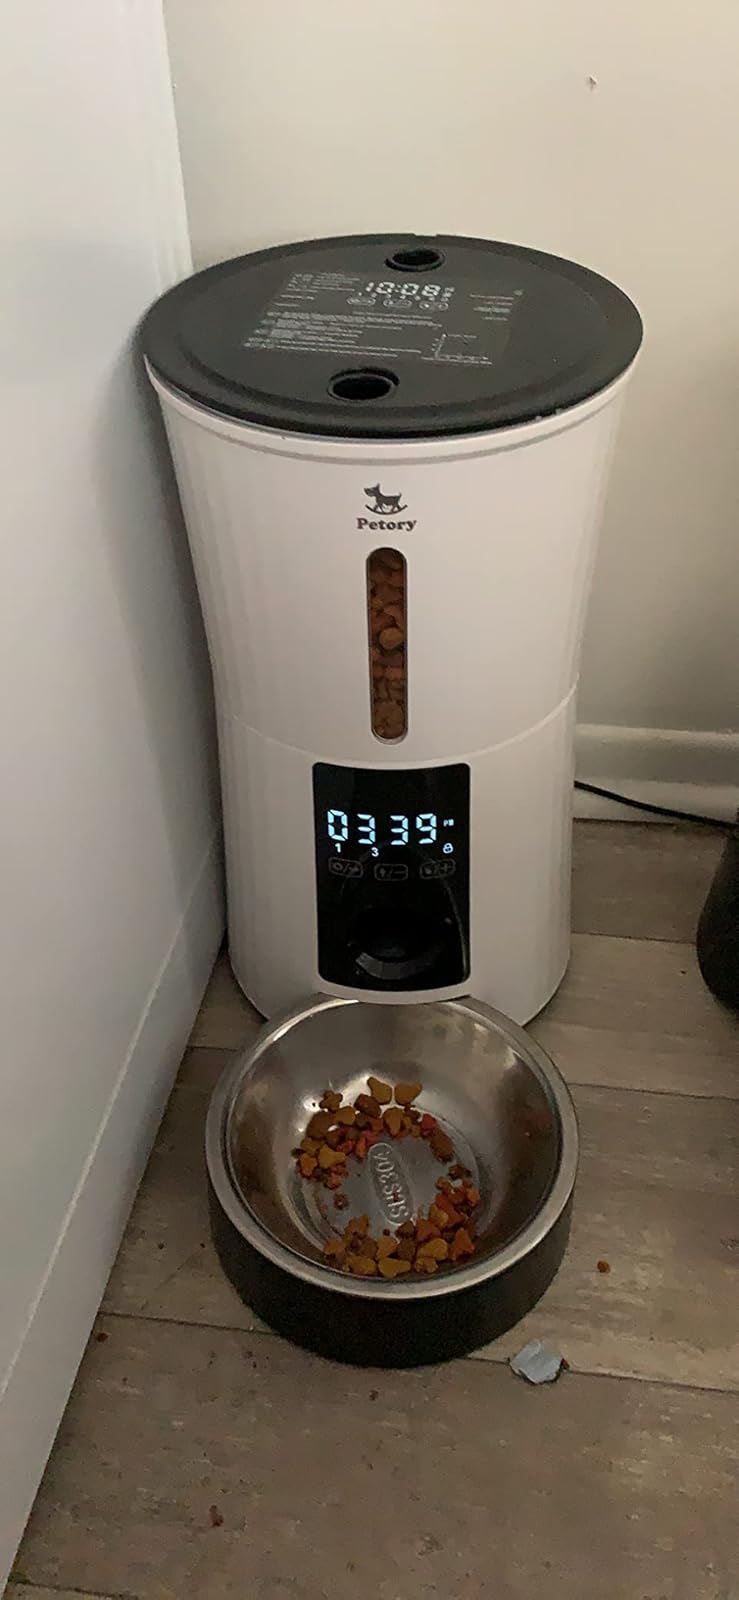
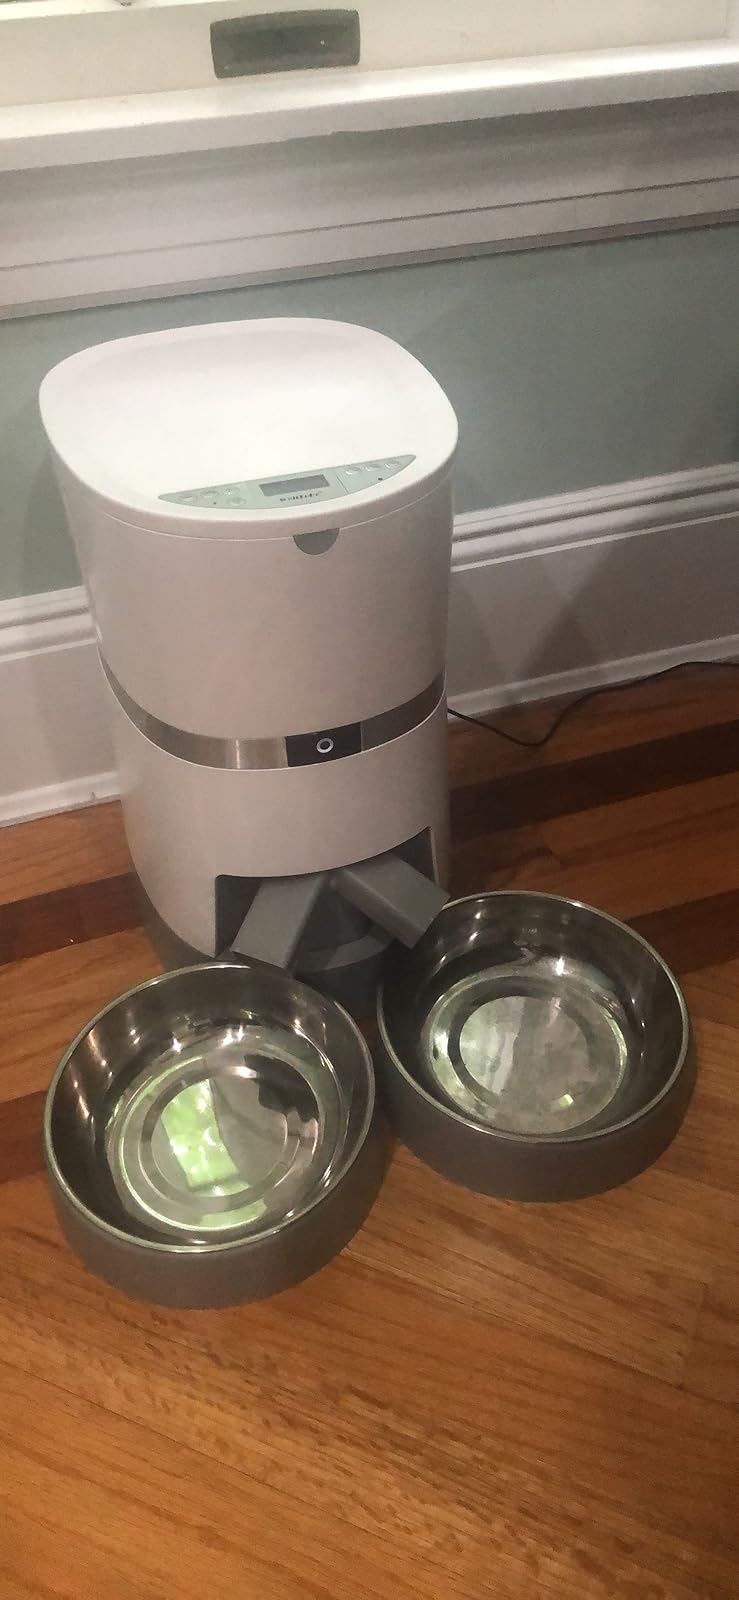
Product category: items_feeder
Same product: no